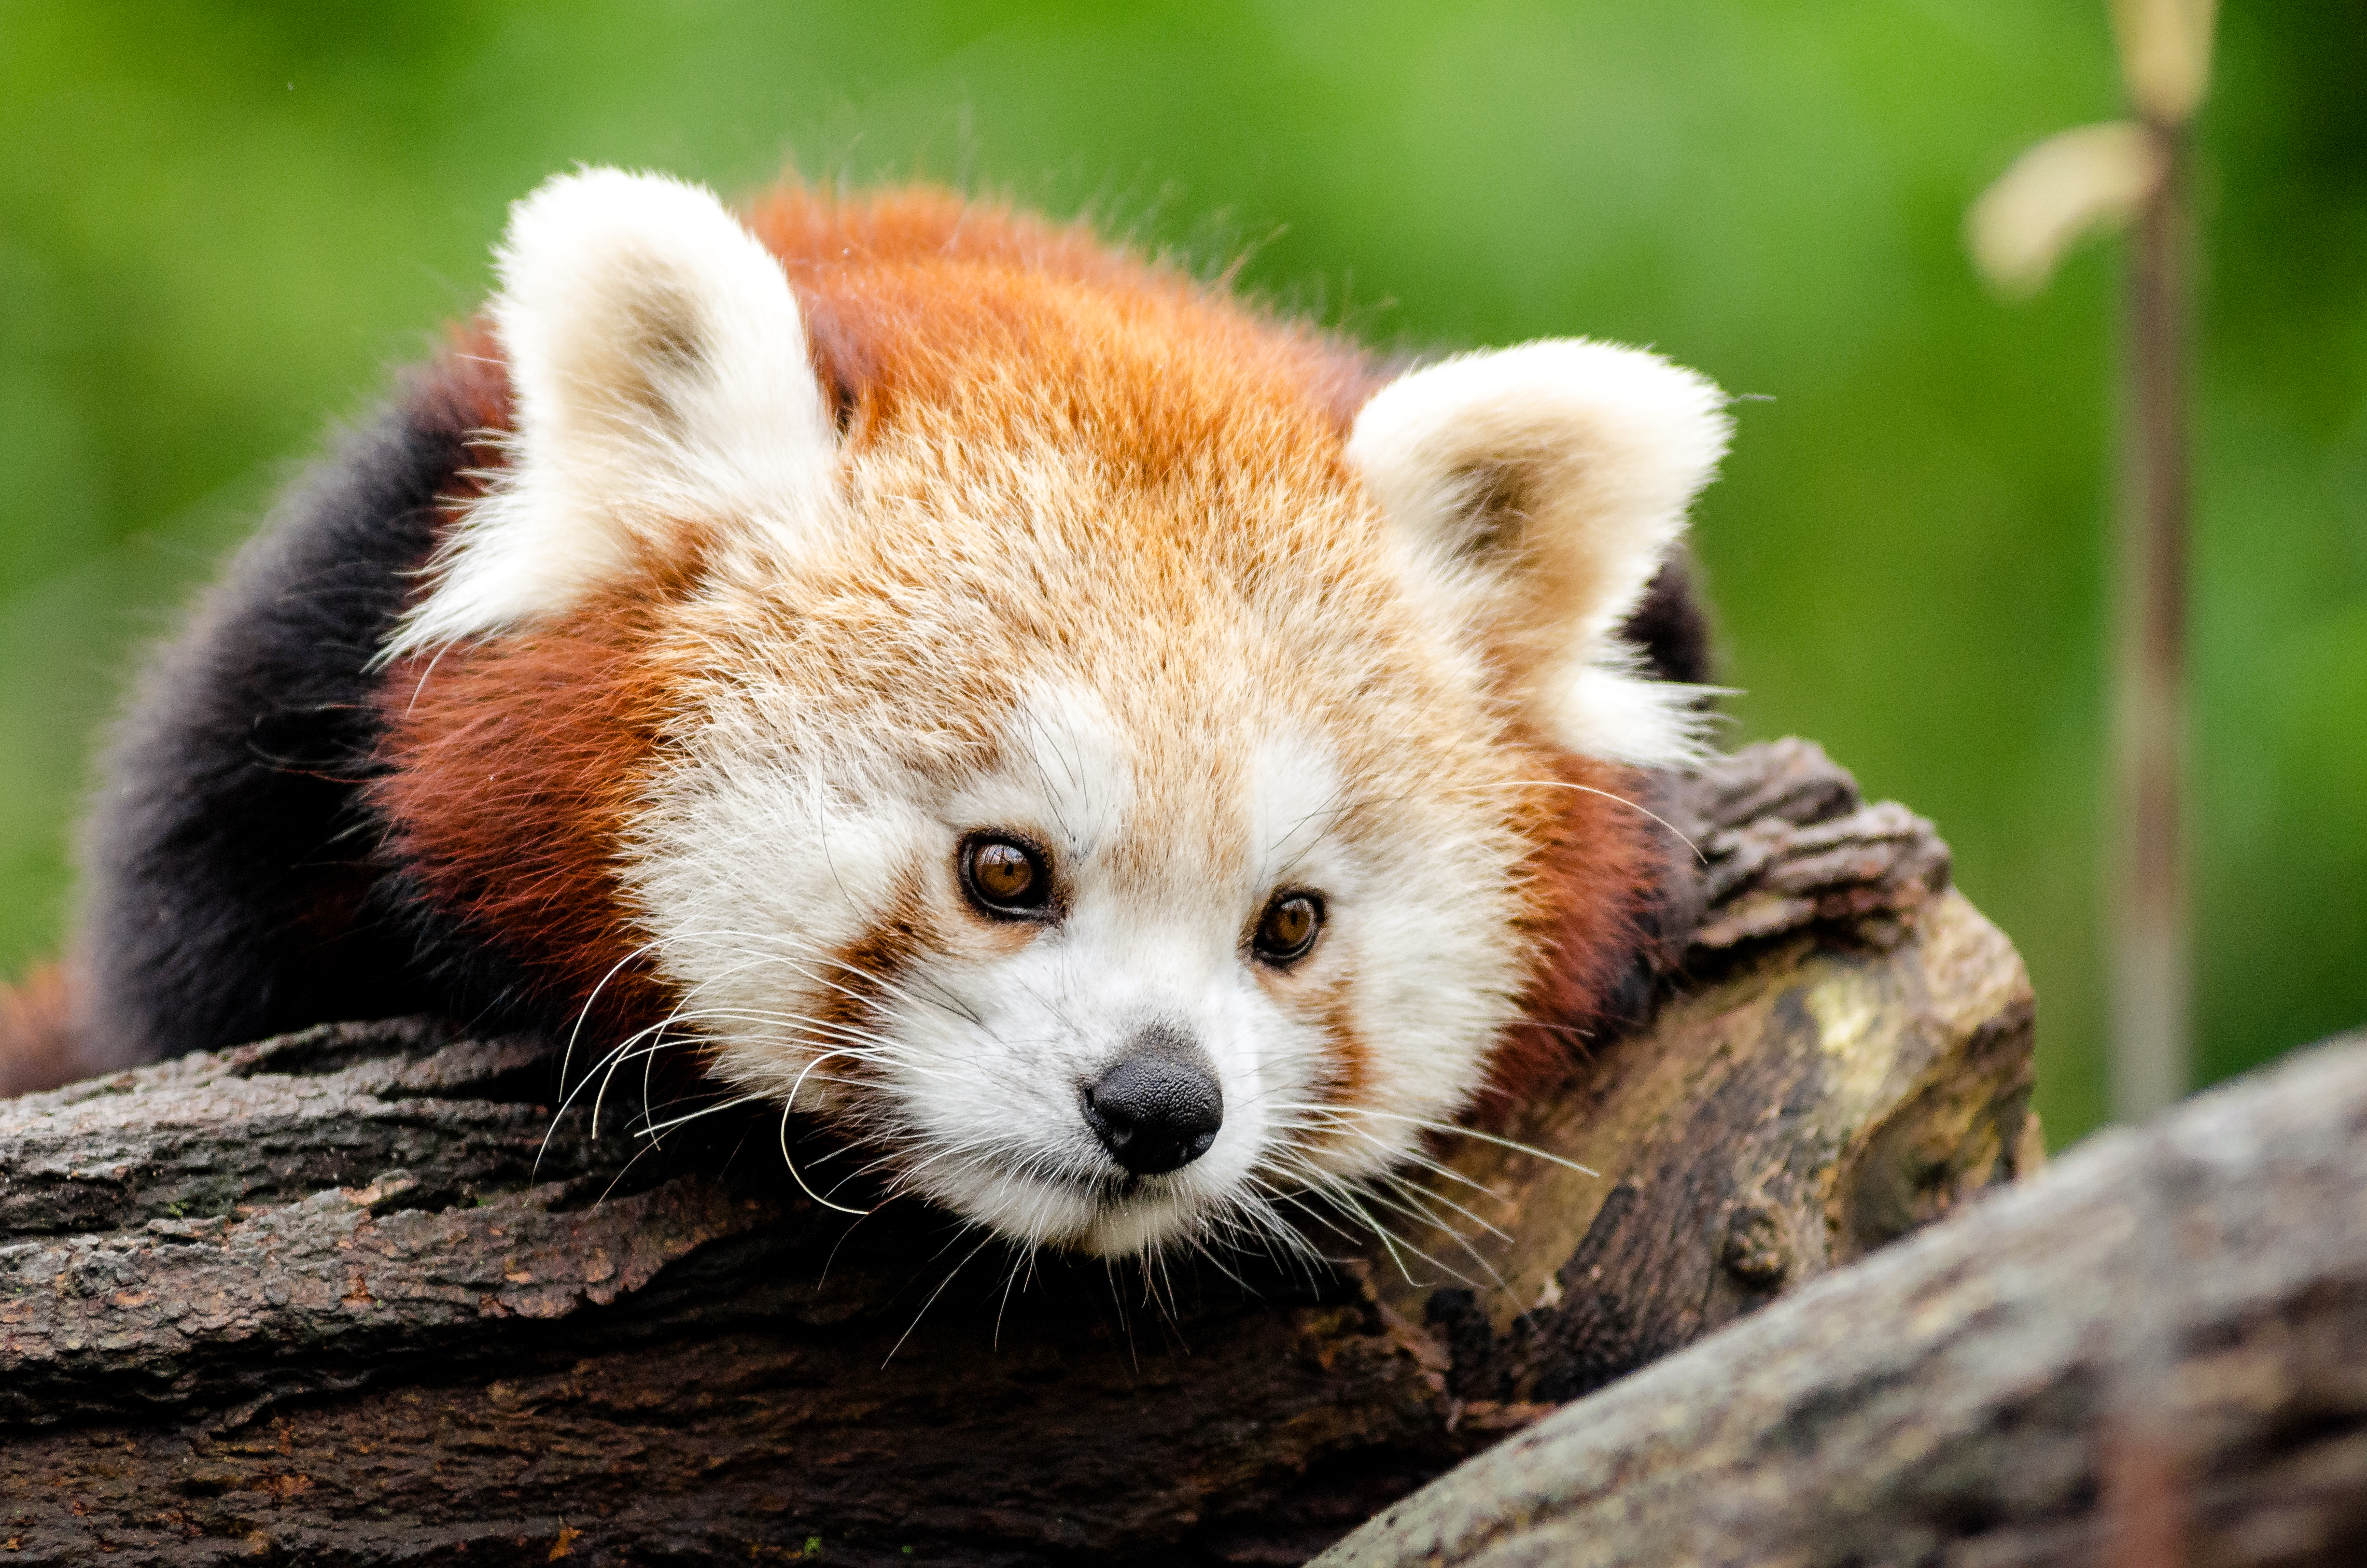
tree, nature, cold, winter, bokeh, vintage, sweet, feet, animal, cute, female, wildlife, zoo, fur, orange, young, green, high, red, foot, mammal, nikon, fauna, red panda, panda, 2015, face, nose, whiskers, paw, tail, animals, ears, endangered, vertebrate, germany, deutschland, natur, paws, tier, iso, fell, gesicht, baum, adorable, bamboo, d7000, roter, kleiner, niedlich, sues, suess, species, bedrohte, tierart, tierpark, weiblich, jungtier, jung, ohren, schwanz, nase, bedroht, ailurus, fulgens, mozilla, firefox, wochenende, weekend, kalt, gr n, s s